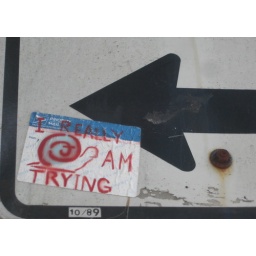
On a street sign in the 'hood.